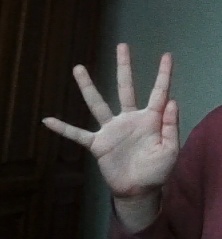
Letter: sheen